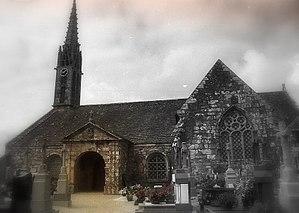
église Argol, le porche, denez goasguen.
L'église Saint-Pierre-et-Saint-Paul d'Argol est l'église paroissiale d'Argol, dans le département du Finistère en France, construite en 1575 au sein d'un enclos paroissial.